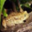
Label: frog